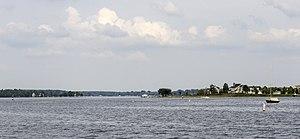
La rivière Tred Avon depuis le bac Oxford-Bellevue à Oxford, Maryland, États-Unis